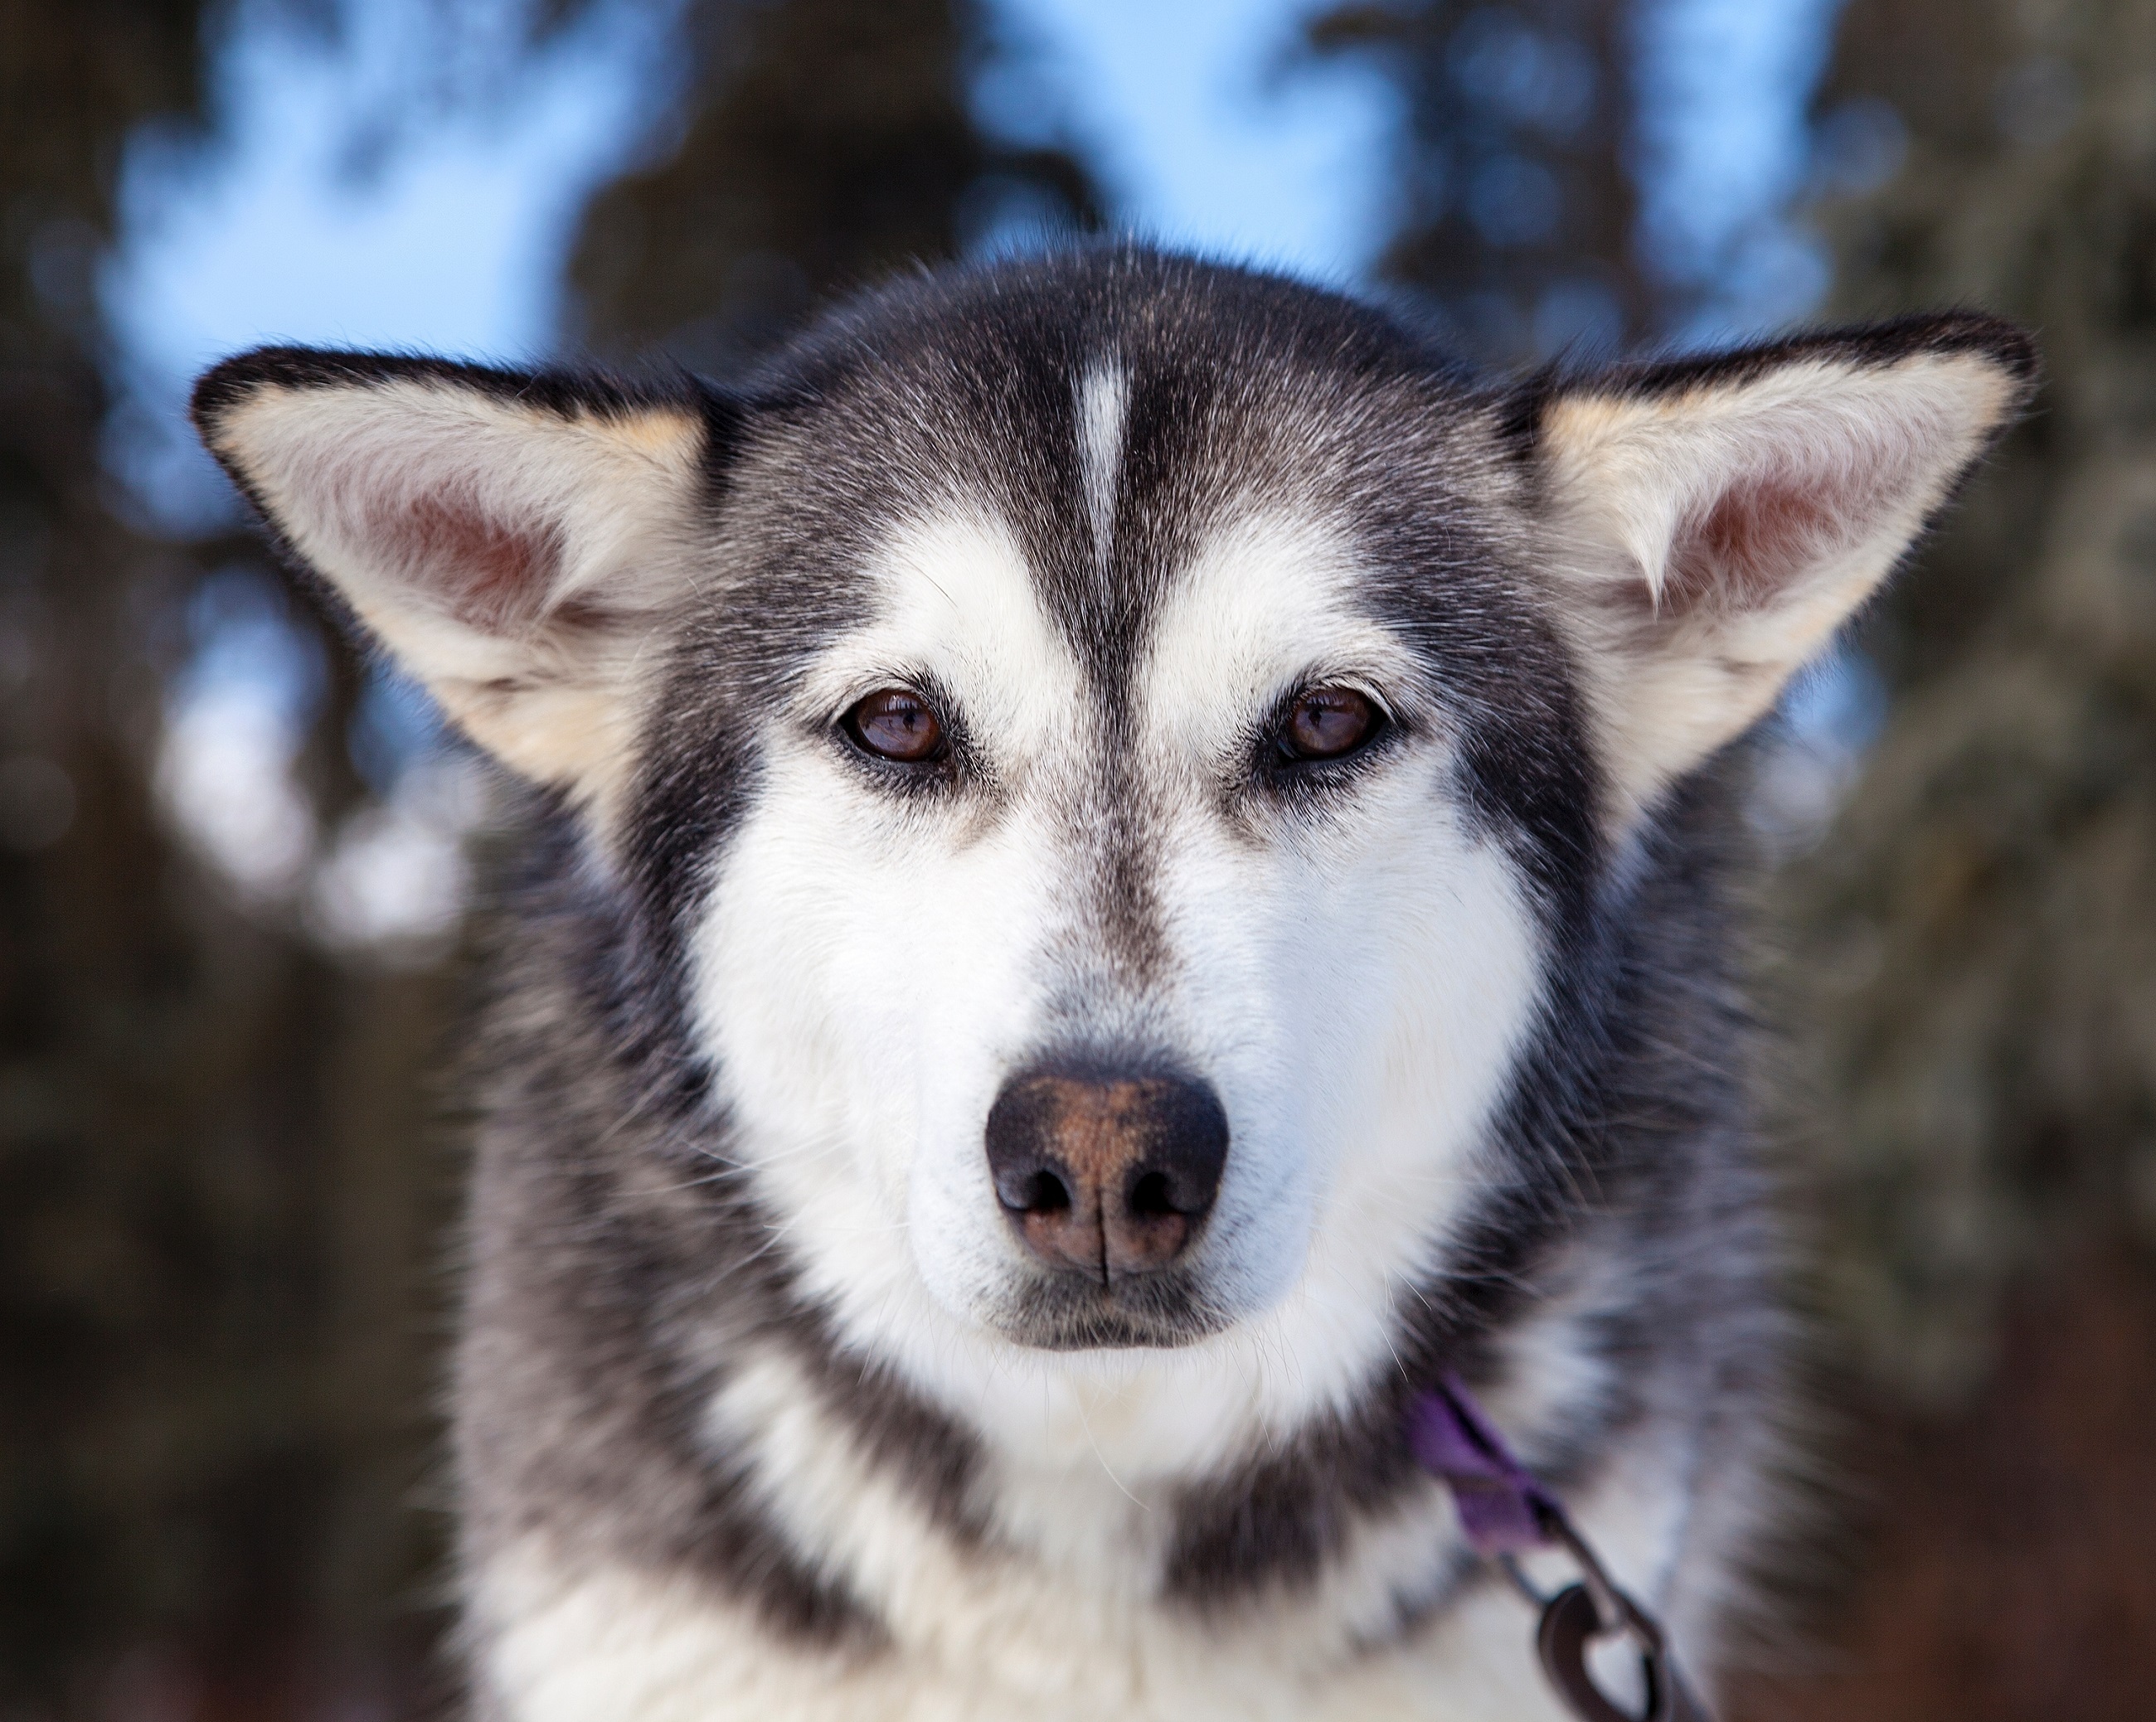
working, dog, animal, canine, looking, pet, portrait, usa, mammal, close up, outdoors, husky, eyes, head, vertebrate, domestic, alaska, dog breed, sled dog, siberian husky, alaskan malamute, dog like mammal, saarloos wolfdog, wolfdog, czechoslovakian wolfdog, dog breed group, greenland dog, east siberian laika, west siberian laika, j mthund, tamaskan dog, northern inuit dog, native american indian dog, miniature siberian husky, alaskan klee kai